PSLV C7

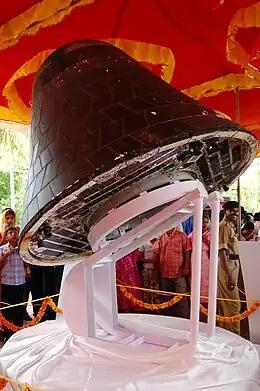
Space Capsule RecoveryExperiment

The Space Capsule Recovery Experiment (SCRE or more commonly SRE or SRE-1) is an Indian experimental spacecraft. It's the first step in their Gaganyaan program of ISRO which aim to send humans to space. It orbited the Earth for 12 days before re-entering the Earth's atmosphere and splashing down into the Bay of Bengal at 04:16 UTC on January 22. It also did Research on reusable Thermal Protection System, navigation, guidance and control, hypersonic aero-thermodynamics, management of communication blackout, deceleration and flotation system and tested recovery operations.